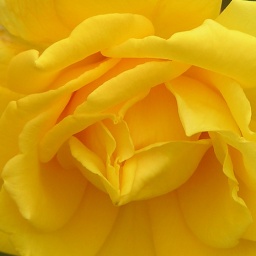
yellow rose in neighboorhood